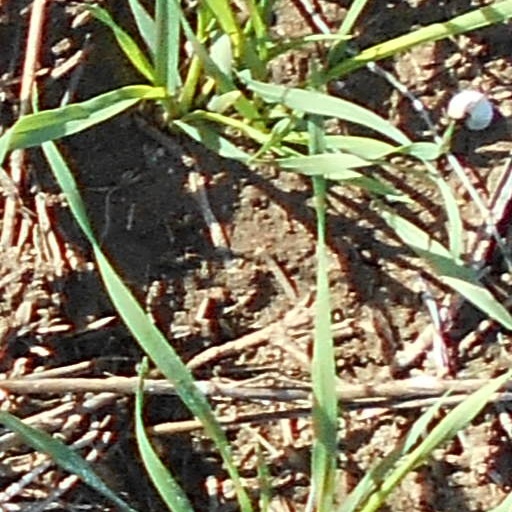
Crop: wheat